Erin Burnett OutFront

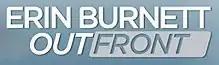

Erin Burnett OutFront is an hour-long television news program hosted by Erin Burnett on CNN. The show premiered on October 3, 2011 in the 7:00pm time slot to replace "John King, USA". Until the launch of "CNN Tonight" in 2014, "OutFront" was also rebroadcast at 11:00 p.m. ET, occasionally aired live during rolling coverage of breaking news. CNN said in 2011 they hoped Burnett's expected popularity would provide an "attractive" opening to an evening of "talk shows and news analysis".